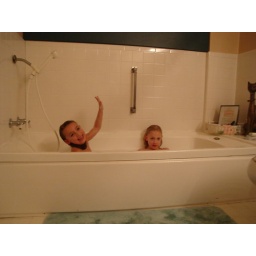
cute nieces play in the tub that night before bed